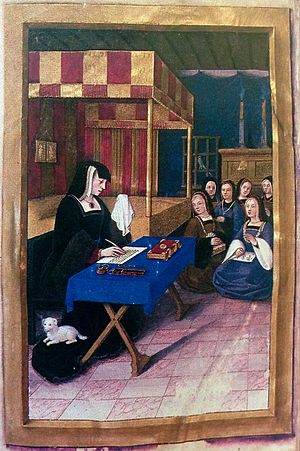
Anne af Bretagne / Liv / Dronning af Frankrig
Miniatuer med Anne, der skriver til sin fraværende mand, 1509, Épîtres de poètes royaux.
Anne af Bretagne var regerende hertuginde af Bretagne fra 1488 indtil sin død, og dronning af Frankrig fra 1491 til 1498 som hustru til Karl 8. og fra 1499 til sin død som hustru til Ludvig 12. Hun er den eneste kvinde, der har været dronning af Frankrig to gange. Under De Italienske Krige blev Anne også dronning af Napoli fra 1501 til 1504 og hertuginde af Milano 1499-1500 og fra 1500 til 1512.